Grandrupt

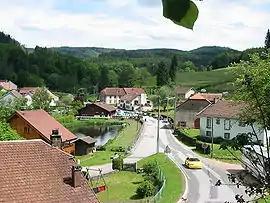
A general view of Grandrupt

Grandrupt is a commune in the Vosges department in Grand Est in northeastern France.